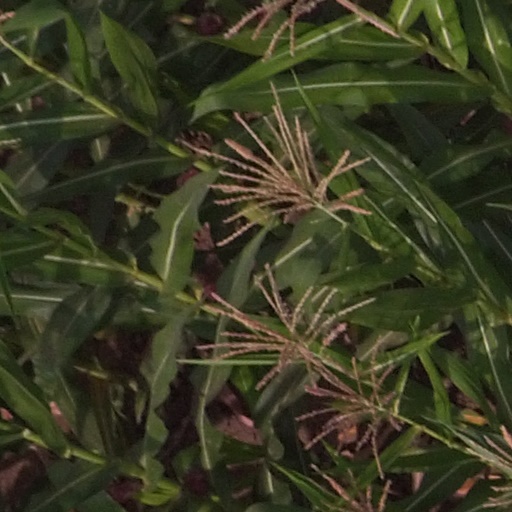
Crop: maize; corn